Paris Métro Line 1

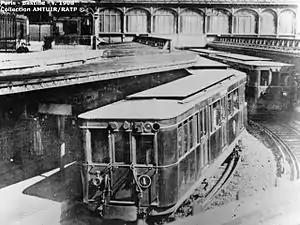
Sprague-Thomson train at Bastille station in 1908.

On 19 July 1900 at 1 p.m., the line was opened to the public between and to connect the various sites of the Universal Exhibition and serve the events of the 1900 Olympic Games in the Bois de Vincennes. It followed the monumental west-east axis in Paris. The line was inaugurated in a very discreet manner, because the "Compagnie du chemin de fer métropolitain de Paris" wanted a gradual increase in capacity. Only eight stations were completed and opened at the inauguration, while the other ten were gradually opened between 6 August and 1 September 1900. These eighteen stations were entirely built under the supervision of the engineer Fulgence Bienvenüe. Most of them were long and their platforms were wide. The external entrance canopies (or edicules) were designed by the emblematic architect of Art Nouveau, Hector Guimard.